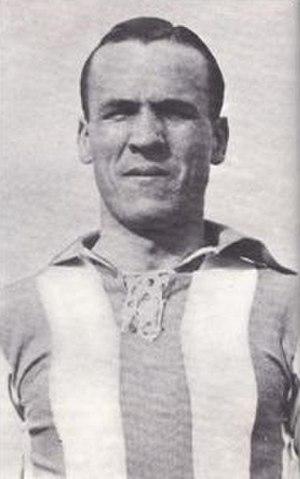
Francisco Bienzobas Ocáriz, dit Paco Bienzobas, est un footballeur espagnol et arbitre de football né le 26 mars 1909 à Saint-Sébastien et mort le 30 avril 1981. Il a évolué au poste d'attaquant.